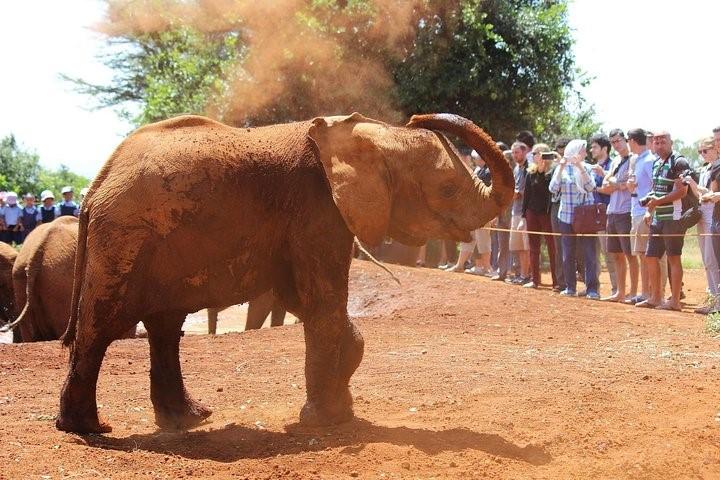
Watalii mbalimbali waliowekwa kando katika sehemu, iliyozungushiwa na kamba wengi wao wakiwa ni wazungu, lakini pamoja na waafrika mbele yao, kukiwa kuna tembo wa porini, waliopo kama sehemu ya maonyesho na hivyo kuonyesha uwiano kati ya binadamu pamoja na mazingira ya wanyama wa porini.